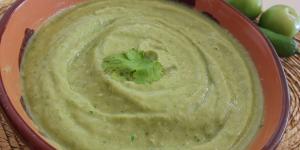
salsa de aguacate para tacos